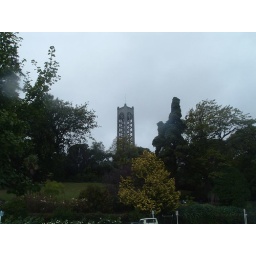
Nelson's cathedral tower is up on a hill that you can spot everywhere in town.